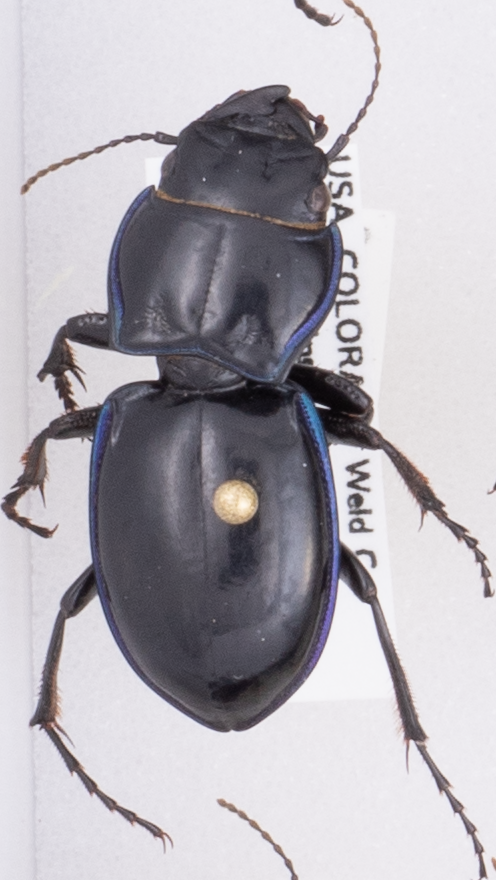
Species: Pasimachus elongatus
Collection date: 2020-09-02
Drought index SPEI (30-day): -1.77
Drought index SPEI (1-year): -0.9
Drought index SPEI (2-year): -0.2